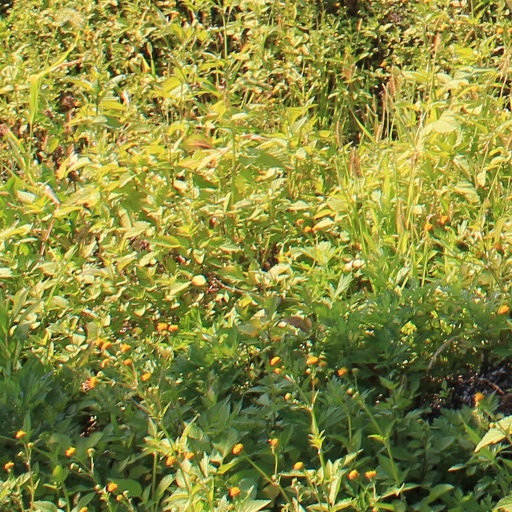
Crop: grape